Manuel Dominguez

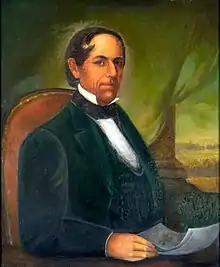
Portrait held at the Dominguez Rancho Adobe

Don Manuel Domínguez e Ybáñez (1803–1882) was a Californio ranchero, politician, and a signer of the California Constitution in 1849. He served as two terms as Alcalde of Los Angeles (mayor). He was one of the largest landowners in Southern California, having inherited Rancho San Pedro in 1825, one of the largest ranchos in California. He was one of the founders of the cities of Carson and Compton and of the fishing village of San Pedro (today a neighborhood of Los Angeles). Today, California State University, Dominguez Hills and the communities of Rancho Dominguez, East Rancho Dominguez, and West Rancho Dominguez bear his family's name.